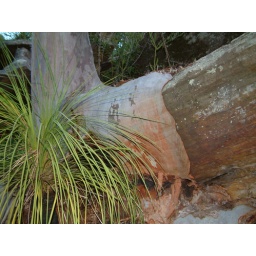
The base of this tree had wrapped around the edge of a rocky outcrop.